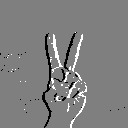
ASL letter: v